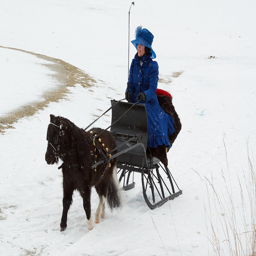
A women on a sled being pulled by a horse in the snow.
A woman in costume riding in a one horse open sleigh
A small horse carries a women in a sled.
A brown miniature horse pulling a carriage and rider.
A lady is taking a ride with her horse on a cold, snowy day.